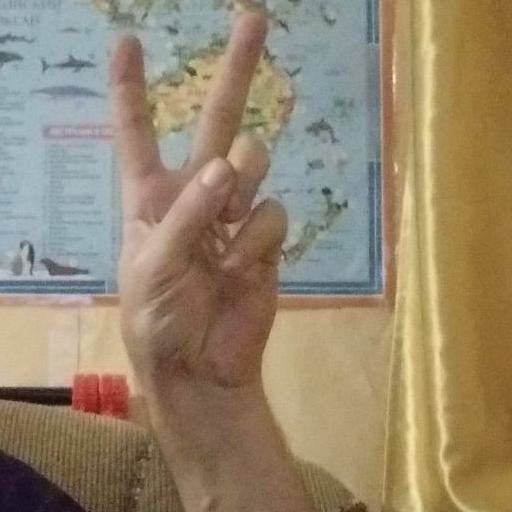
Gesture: peace